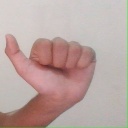
अक्षर: त